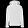
Label: Coat